Battle of Cherbourg (1864)

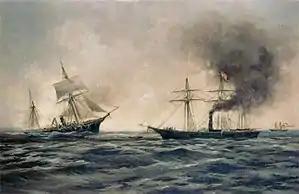
"Sinking of the CSS Alabama" (1922), by Xanthus Smith,Franklin D. Roosevelt Presidential Library, Hyde Park, New York

The Battle of Cherbourg, or sometimes the Battle off Cherbourg or the Sinking of CSS "Alabama", was a single-ship action fought during the American Civil War between the United States Navy warship, , and the Confederate States Navy warship, , on June 19, 1864, off Cherbourg, France.